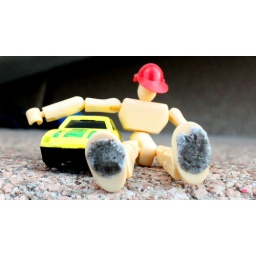
Sitting by yellow car